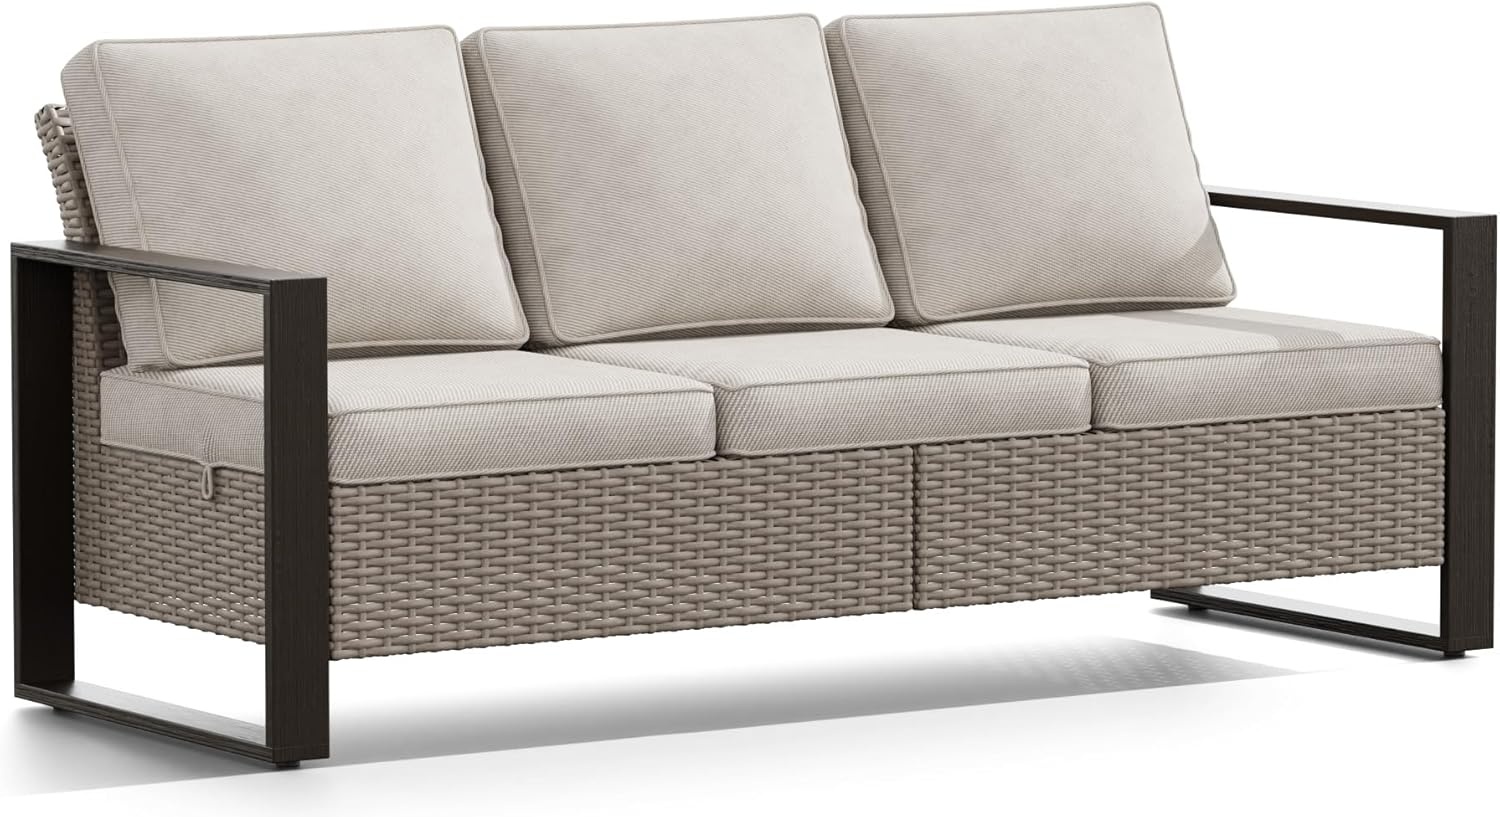
Joyside Outdoor Patio Wicker Sofa, 3-Seater Rattan Sofa with Thick Olefin Cushions and Metal Steel Rectangular Framed Armrest -Looking Metal Armrest Suitable for Garden, Backyard, Porch, Deck (Beige)
Overview Brand : Joyside Assembly Required : Yes Seat Height : 18 Inches Weight Limit : 7.5E+2 Pounds Product Dimensions : 30"D x 75.2"W x 29.1"H Item Weight : 74 Pounds Type : Sofa Bed Color : Beige Special Feature : Armrest, Removable Cushion Arm Style : Track Seating Capacity 3 : Style Modern : Seating Capacity 3 : Style Modern Frame Material Metal : Material Alloy Steel : Frame Material Metal : Material Alloy Steel About this item 【Wood Armrests】This high-quality furniture showcases a special technology that imitates wood colors, using heat transfer wood grain coating to achieve an authentic wood appearance. It highlights the most genuine and pure wood grain, adding an elegant touch to your home decor 【Sturdy Frame】This outdoor furniture features a sturdy steel frame and stainless steel powder coating for stability and durability. The outdoor sofa can hold up to 750 lbs 【Comfortable Cushion】 Comfort Cushions These patio furniture cushions are made from durable olefin fabric and feature a waterproof layer to protect against spills. You can easily clean the cushions by simply wiping them with a clean, dry cloth. The coated cover features a hidden zip design, allowing you to change the cushion colour 【Seating Design】The Wicker Patio Chair features an elongated seat panel to provide more space. The rectangular armrests are hollow and the backrest panels are curved for natural front and back leaning enjoyment 【Assembly And Support】This patio furniture set comes with detailed assembly instructions and all the necessary tools. Please do not hesitate to reach out to us if you have any problems after receiving it
Brand: Joyside
Category: Furniture > Outdoor Furniture > Outdoor Seating > Outdoor Sofas